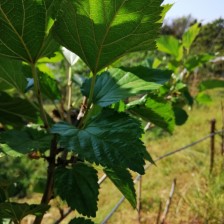
Variety: Buriram60